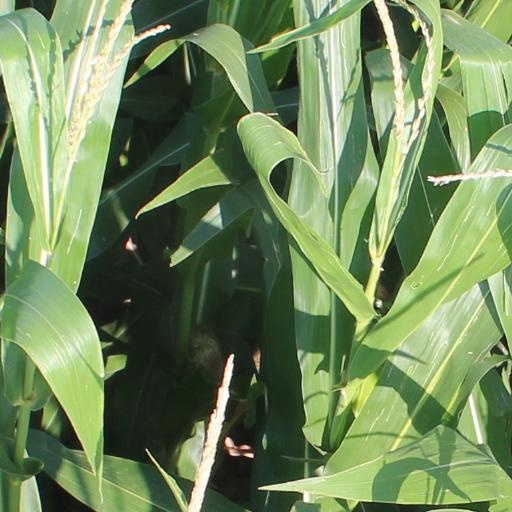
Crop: maize; corn